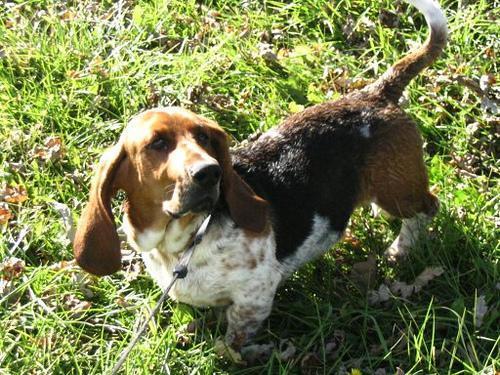
basset